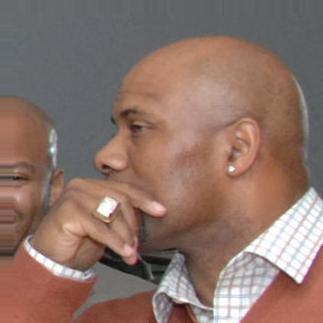
Age: 42